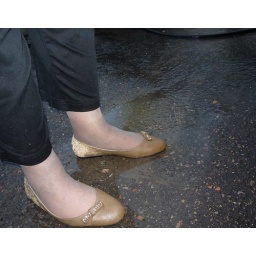
Playing in water, in office parking, in steaming water near draining pipe